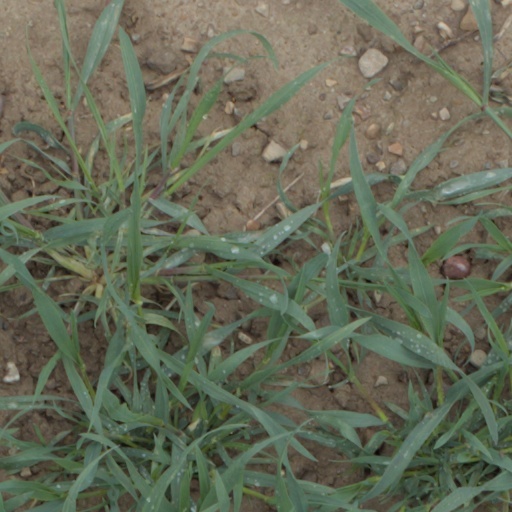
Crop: wheat